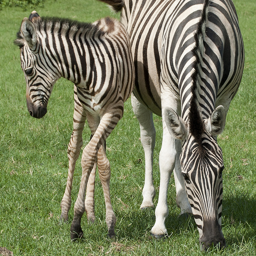
Two zebras standing together eating grass in a field.
The adult giraffe eats grass next to a small young giraffe.
Up close, Zebra skins do show some tan coloring.
A zebra eating grass with a baby next to it.
A baby zebra rubbing up against it's mother while she eats grass.